Marquard Rudolf von Rodt

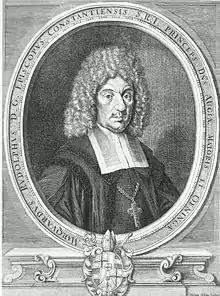
Marquard Rudolf von Rodt

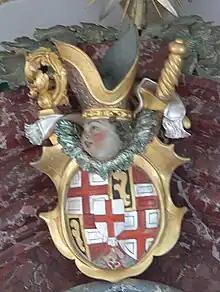
Coat of arms of the prince-bishop at the Wendelinus altar of the church in Baitenhausen

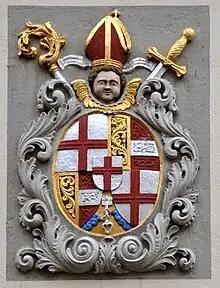
Coat of arms of Marquard Rudolf of Rodt in Meersburg on Lake Constance, "Pfarrhof" at the Schlossplatz

Marquard Rudolf Reichsritter von Rodt zu Bußmannshausen, or Roth (9 April 1644, Konstanz, Holy Roman Empire – 10 July or 6 October 1704, Hegne) was, from 1689 to 1704, the prince-bishop of the Bishopric of Constance.